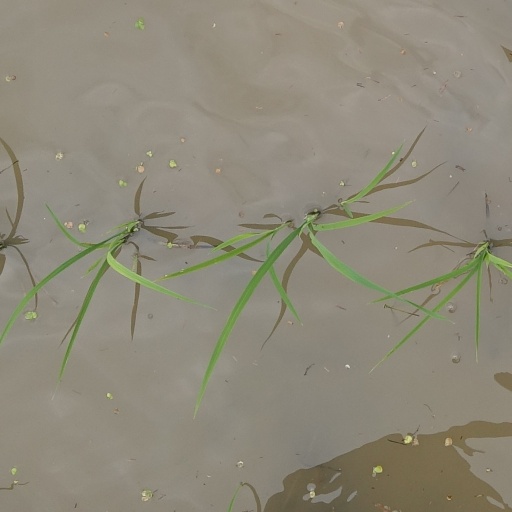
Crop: rice